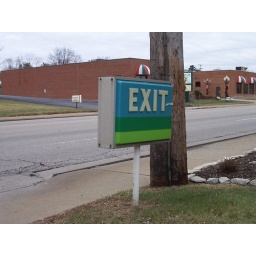
A colorful and somewhat old-looking Exit sign in a parking lot in Zanesville, Ohio.